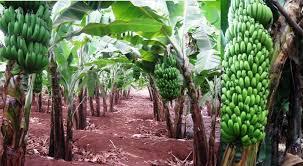
Hapa ni shambani. Mmea mzuri sana ambao unajulikana kama ndizi ilipandwa kwa wingi. Mimea hii ilipandwa ikapandika vizuri, ilinyunyiziwa maji na iko na matunda mazuri.